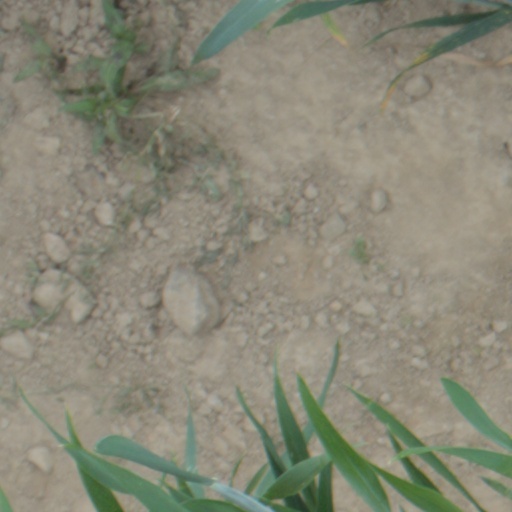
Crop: wheat